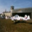
Label: airplane